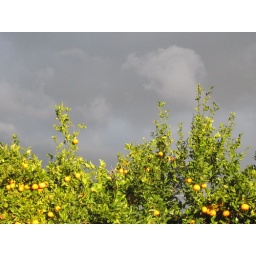
I like the stark contrast of late or early sunlit green scenery against gray skies.  This was late afternoon.